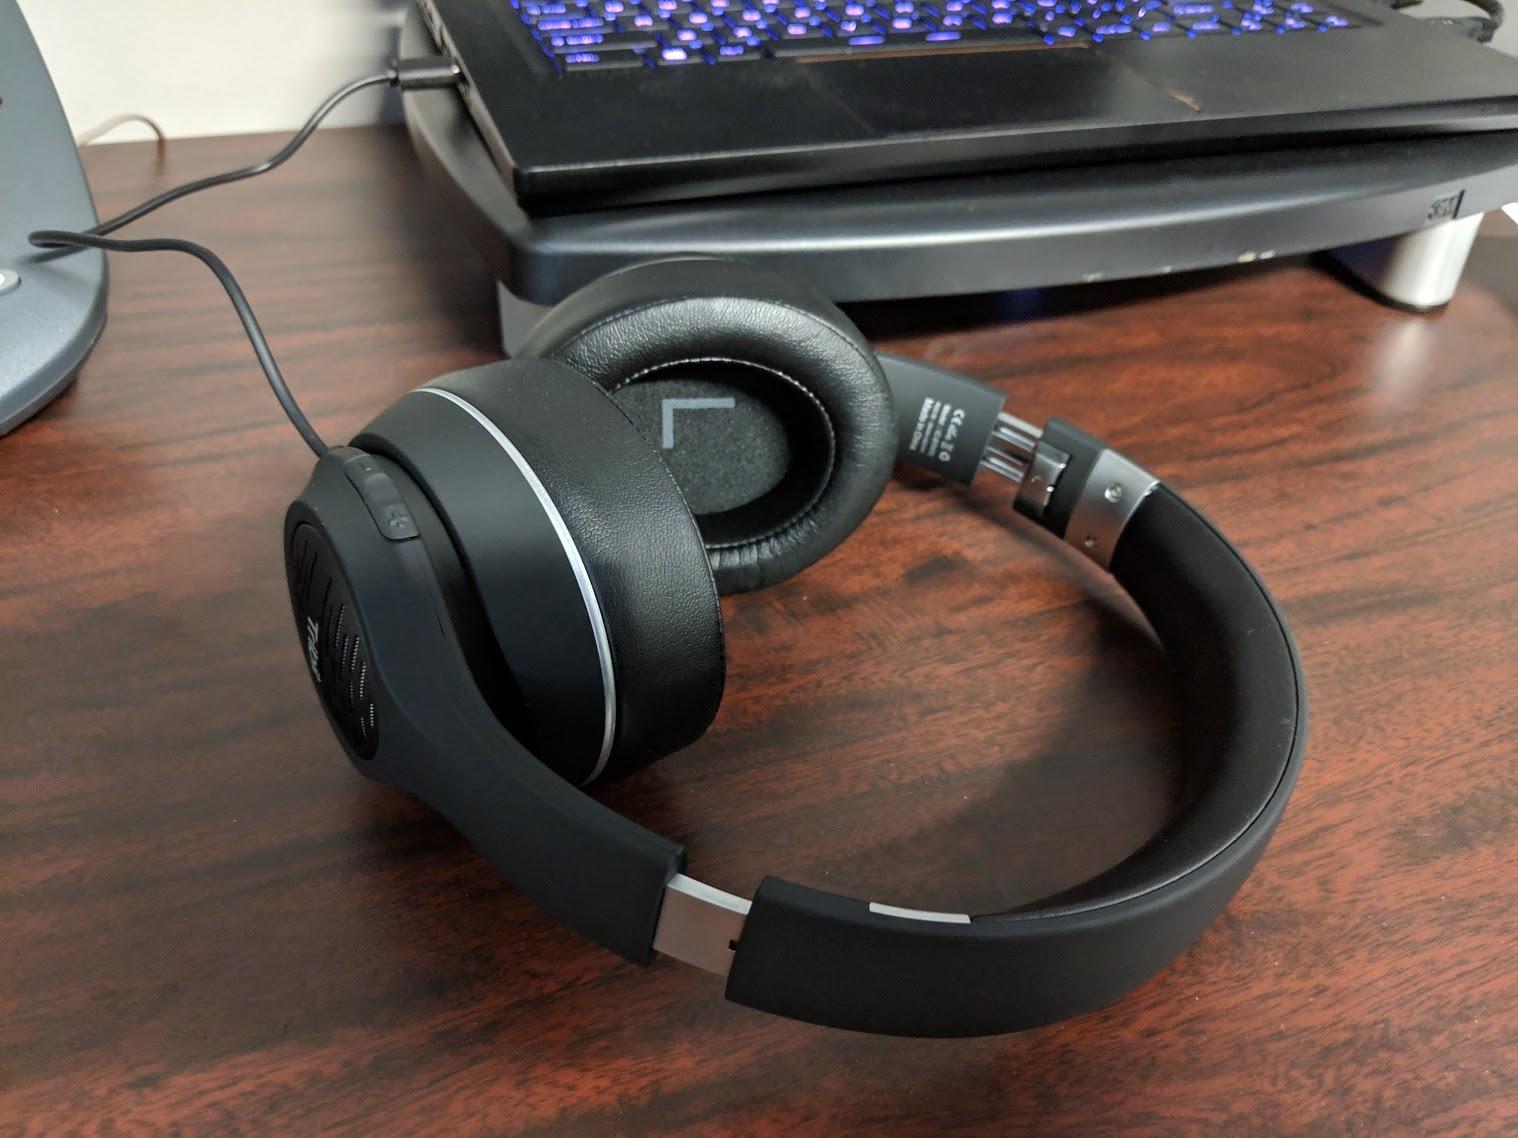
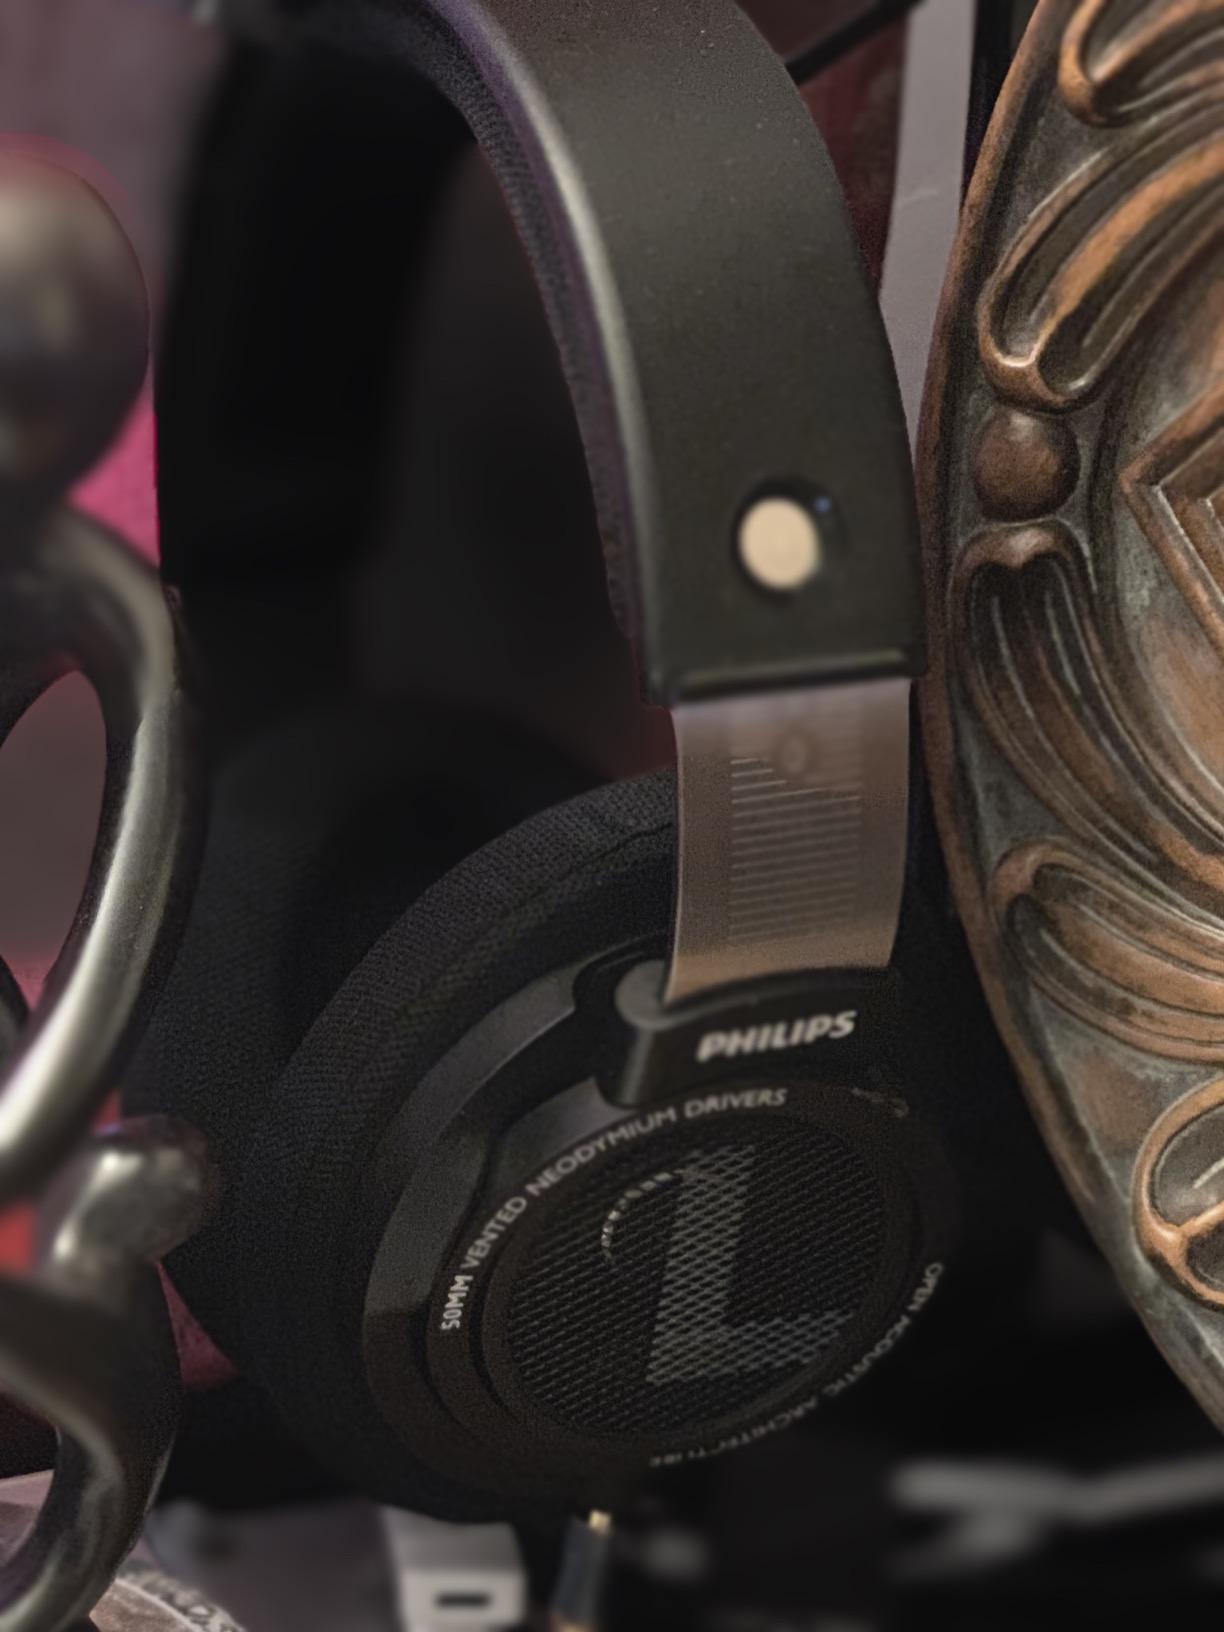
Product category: headphones
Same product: no